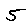
Label: 5